Ronald Reagan Washington National Airport

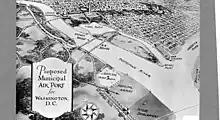
A 1935 drawing of the proposed site for the new airport, then known as Municipal Air Port

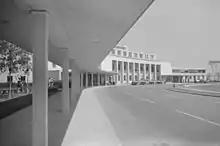
The airport's main terminal in July 1941

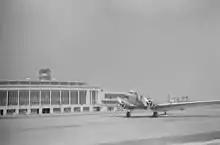
The airport's terminal in July 1941, seen from the apron with a taxiing Eastern Airlines Douglas DC-3 in the foreground

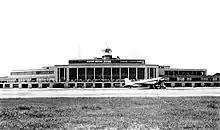
The airport's terminal as seen from the airfield in 1944

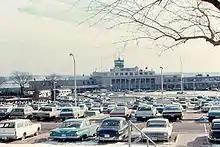
The airport in 1970

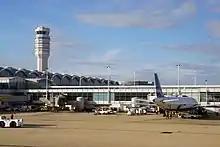
Terminal 2 in 2014

The need for a better airport was acknowledged in 37 studies conducted between 1926 and 1938, but a statute prohibited federal development of airports. When Congress lifted the prohibition in 1938, President Franklin D. Roosevelt made a recess appropriation of $15 million to build National Airport by reallocating funds from other purposes. Construction of Washington National Airport began in 1940–1941 by a company led by John McShain. Congress challenged the legality of FDR's recess appropriation, but construction of the new airport continued.